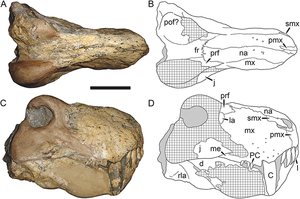
Dinogorgon est un genre éteint de gorgonopsiens ayant vécu vers la fin du Permien dans les actuelles Afrique du Sud et Tanzanie. Dinogorgon était un prédateur mesurant environ 2 mètres de long, qui se nourrissait de reptiles et de thérapsides plus petits que lui. Il fait partie de la sous-famille des Rubidgeinae. Il disparaît lors de l'extinction de masse qui marque la fin du Permien.